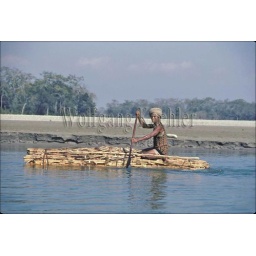
Nepal, near tiger tops game reserve, tharu people transporting harvested reeds on river